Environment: real
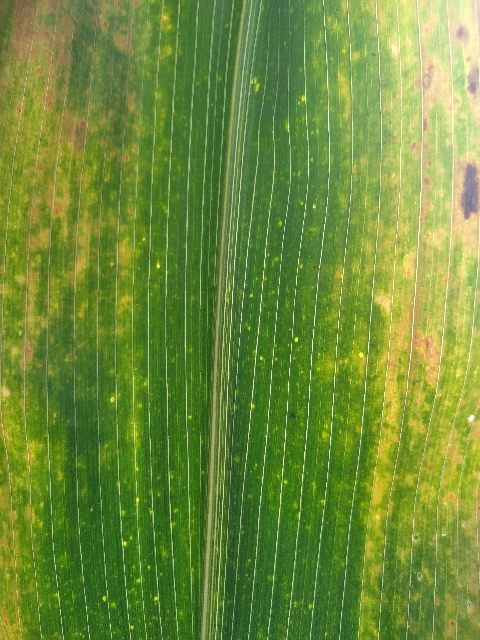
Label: lethal_necrosis